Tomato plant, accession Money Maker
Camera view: tilt-top (135 deg); turntable rotation: 60 degrees
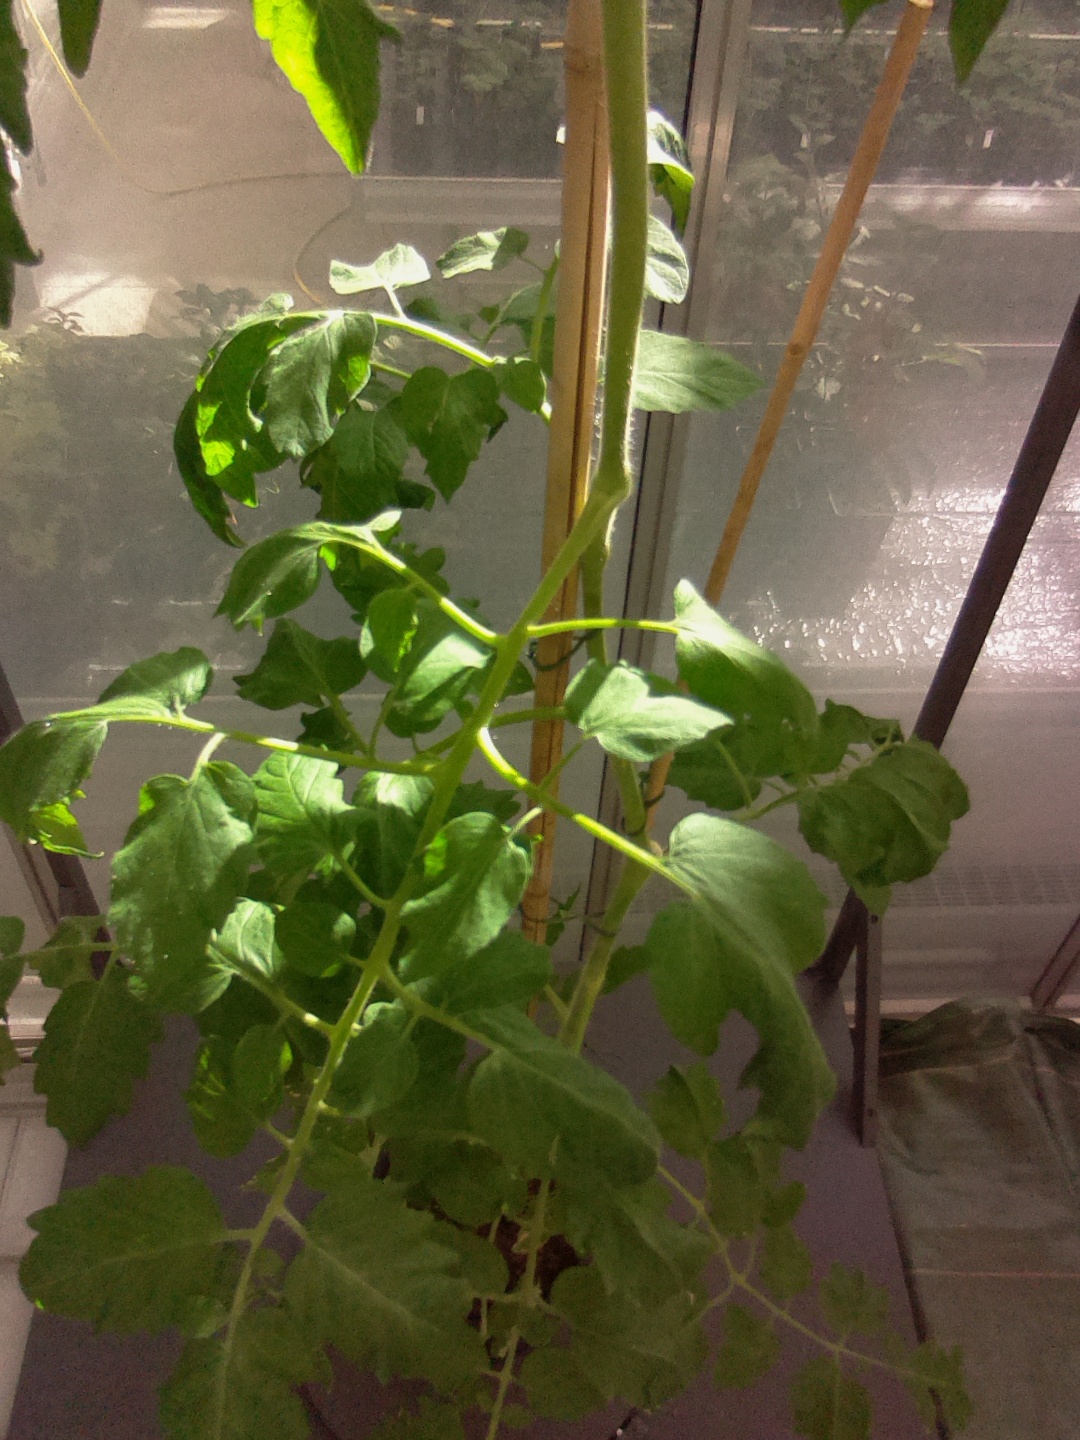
BBCH growth stage 28: 80%-90% Side shoots formed